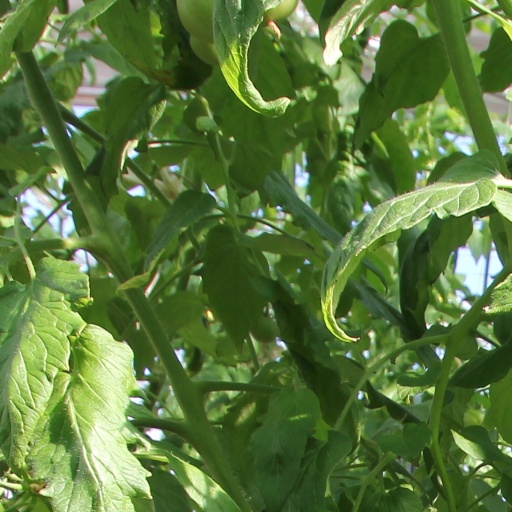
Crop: tomato